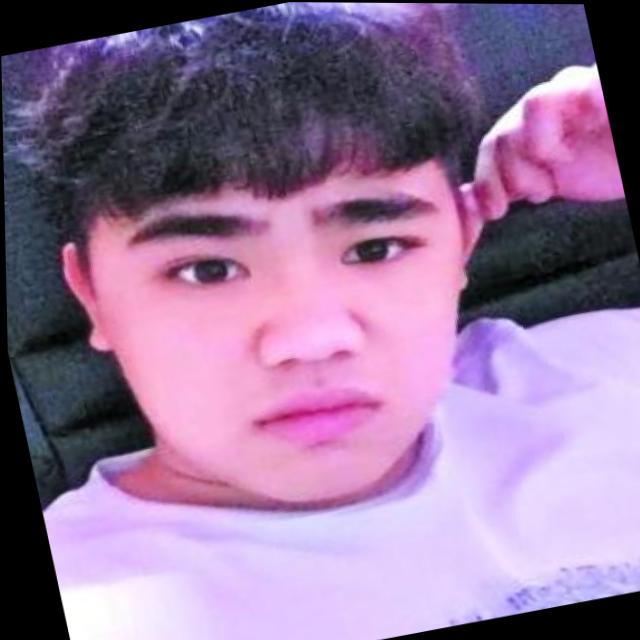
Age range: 13-20